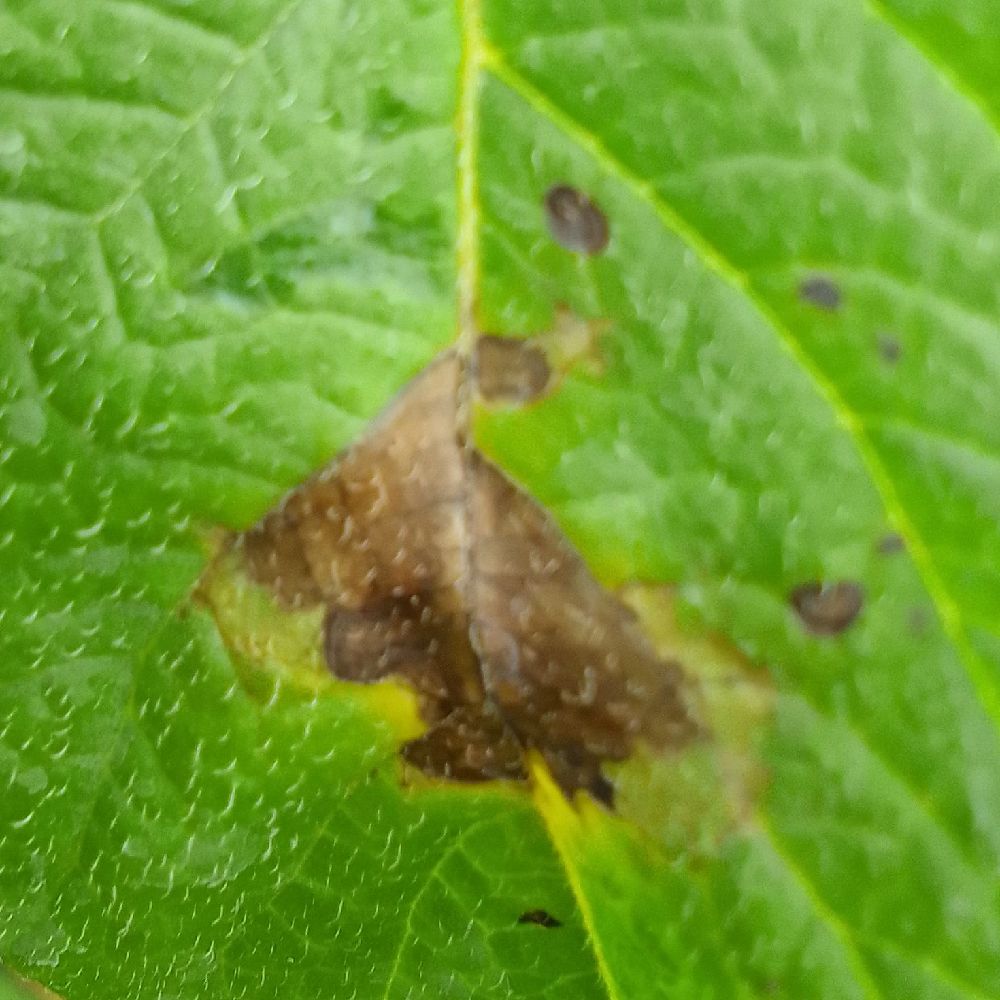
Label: Late blight